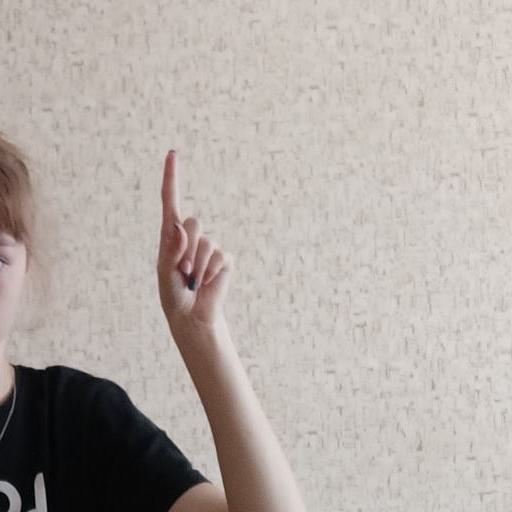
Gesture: one